Lucius Robinson

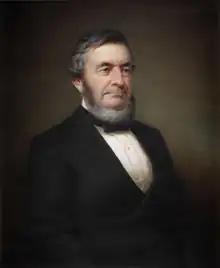
Gubernatorial portrait of New York Governor Lucius Robinson.

Lucius Robinson (November 4, 1810 – March 23, 1891) was an American lawyer and politician. He was the 26th governor of New York from 1877 to 1879.